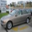
Label: automobile